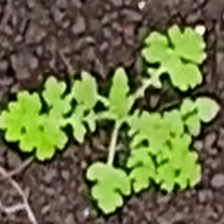
Weed species: Gajar_gavat_(Parthenium hysterophorus)